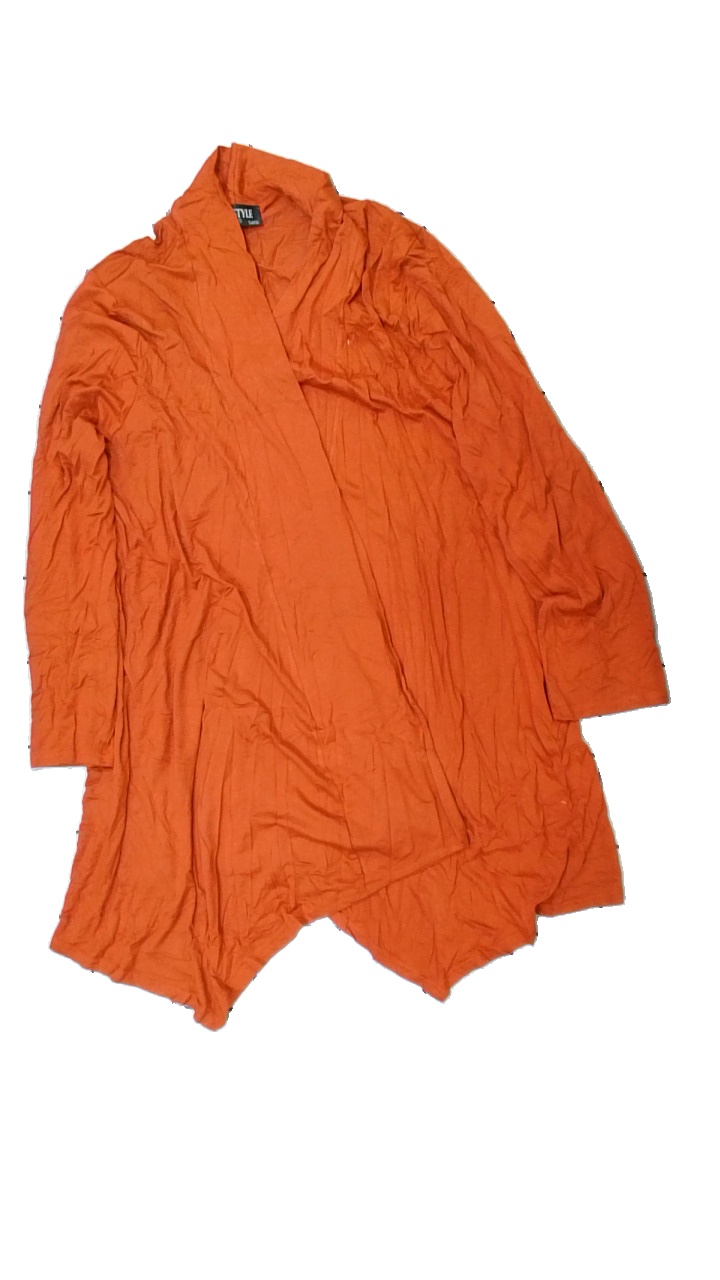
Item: Cardigan (Ladies)
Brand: Vetistyle
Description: cardigan
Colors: Orange
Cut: V-collar
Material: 100% viskos
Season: All
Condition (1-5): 4
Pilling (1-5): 5
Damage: hål
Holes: Minor
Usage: Export
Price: <50